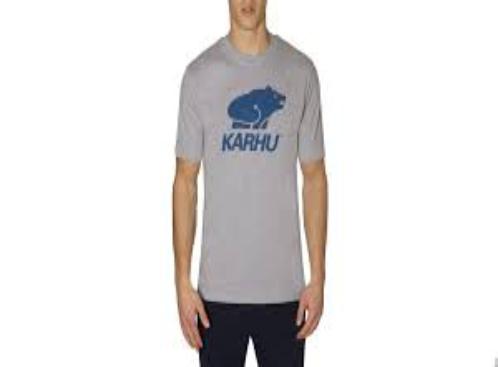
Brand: Karhu
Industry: Clothes